Bob Timberlake (artist)

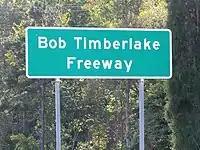
A section of Interstate 85 near exit 96 in North Carolina has been designated as the Bob Timberlake Freeway

Timberlake first designed and made a dresser when he was 14 and 15 which took him 350 hours to complete. Ford Motor Company selected Timberlake's work as "representative of youth in the 1950s".